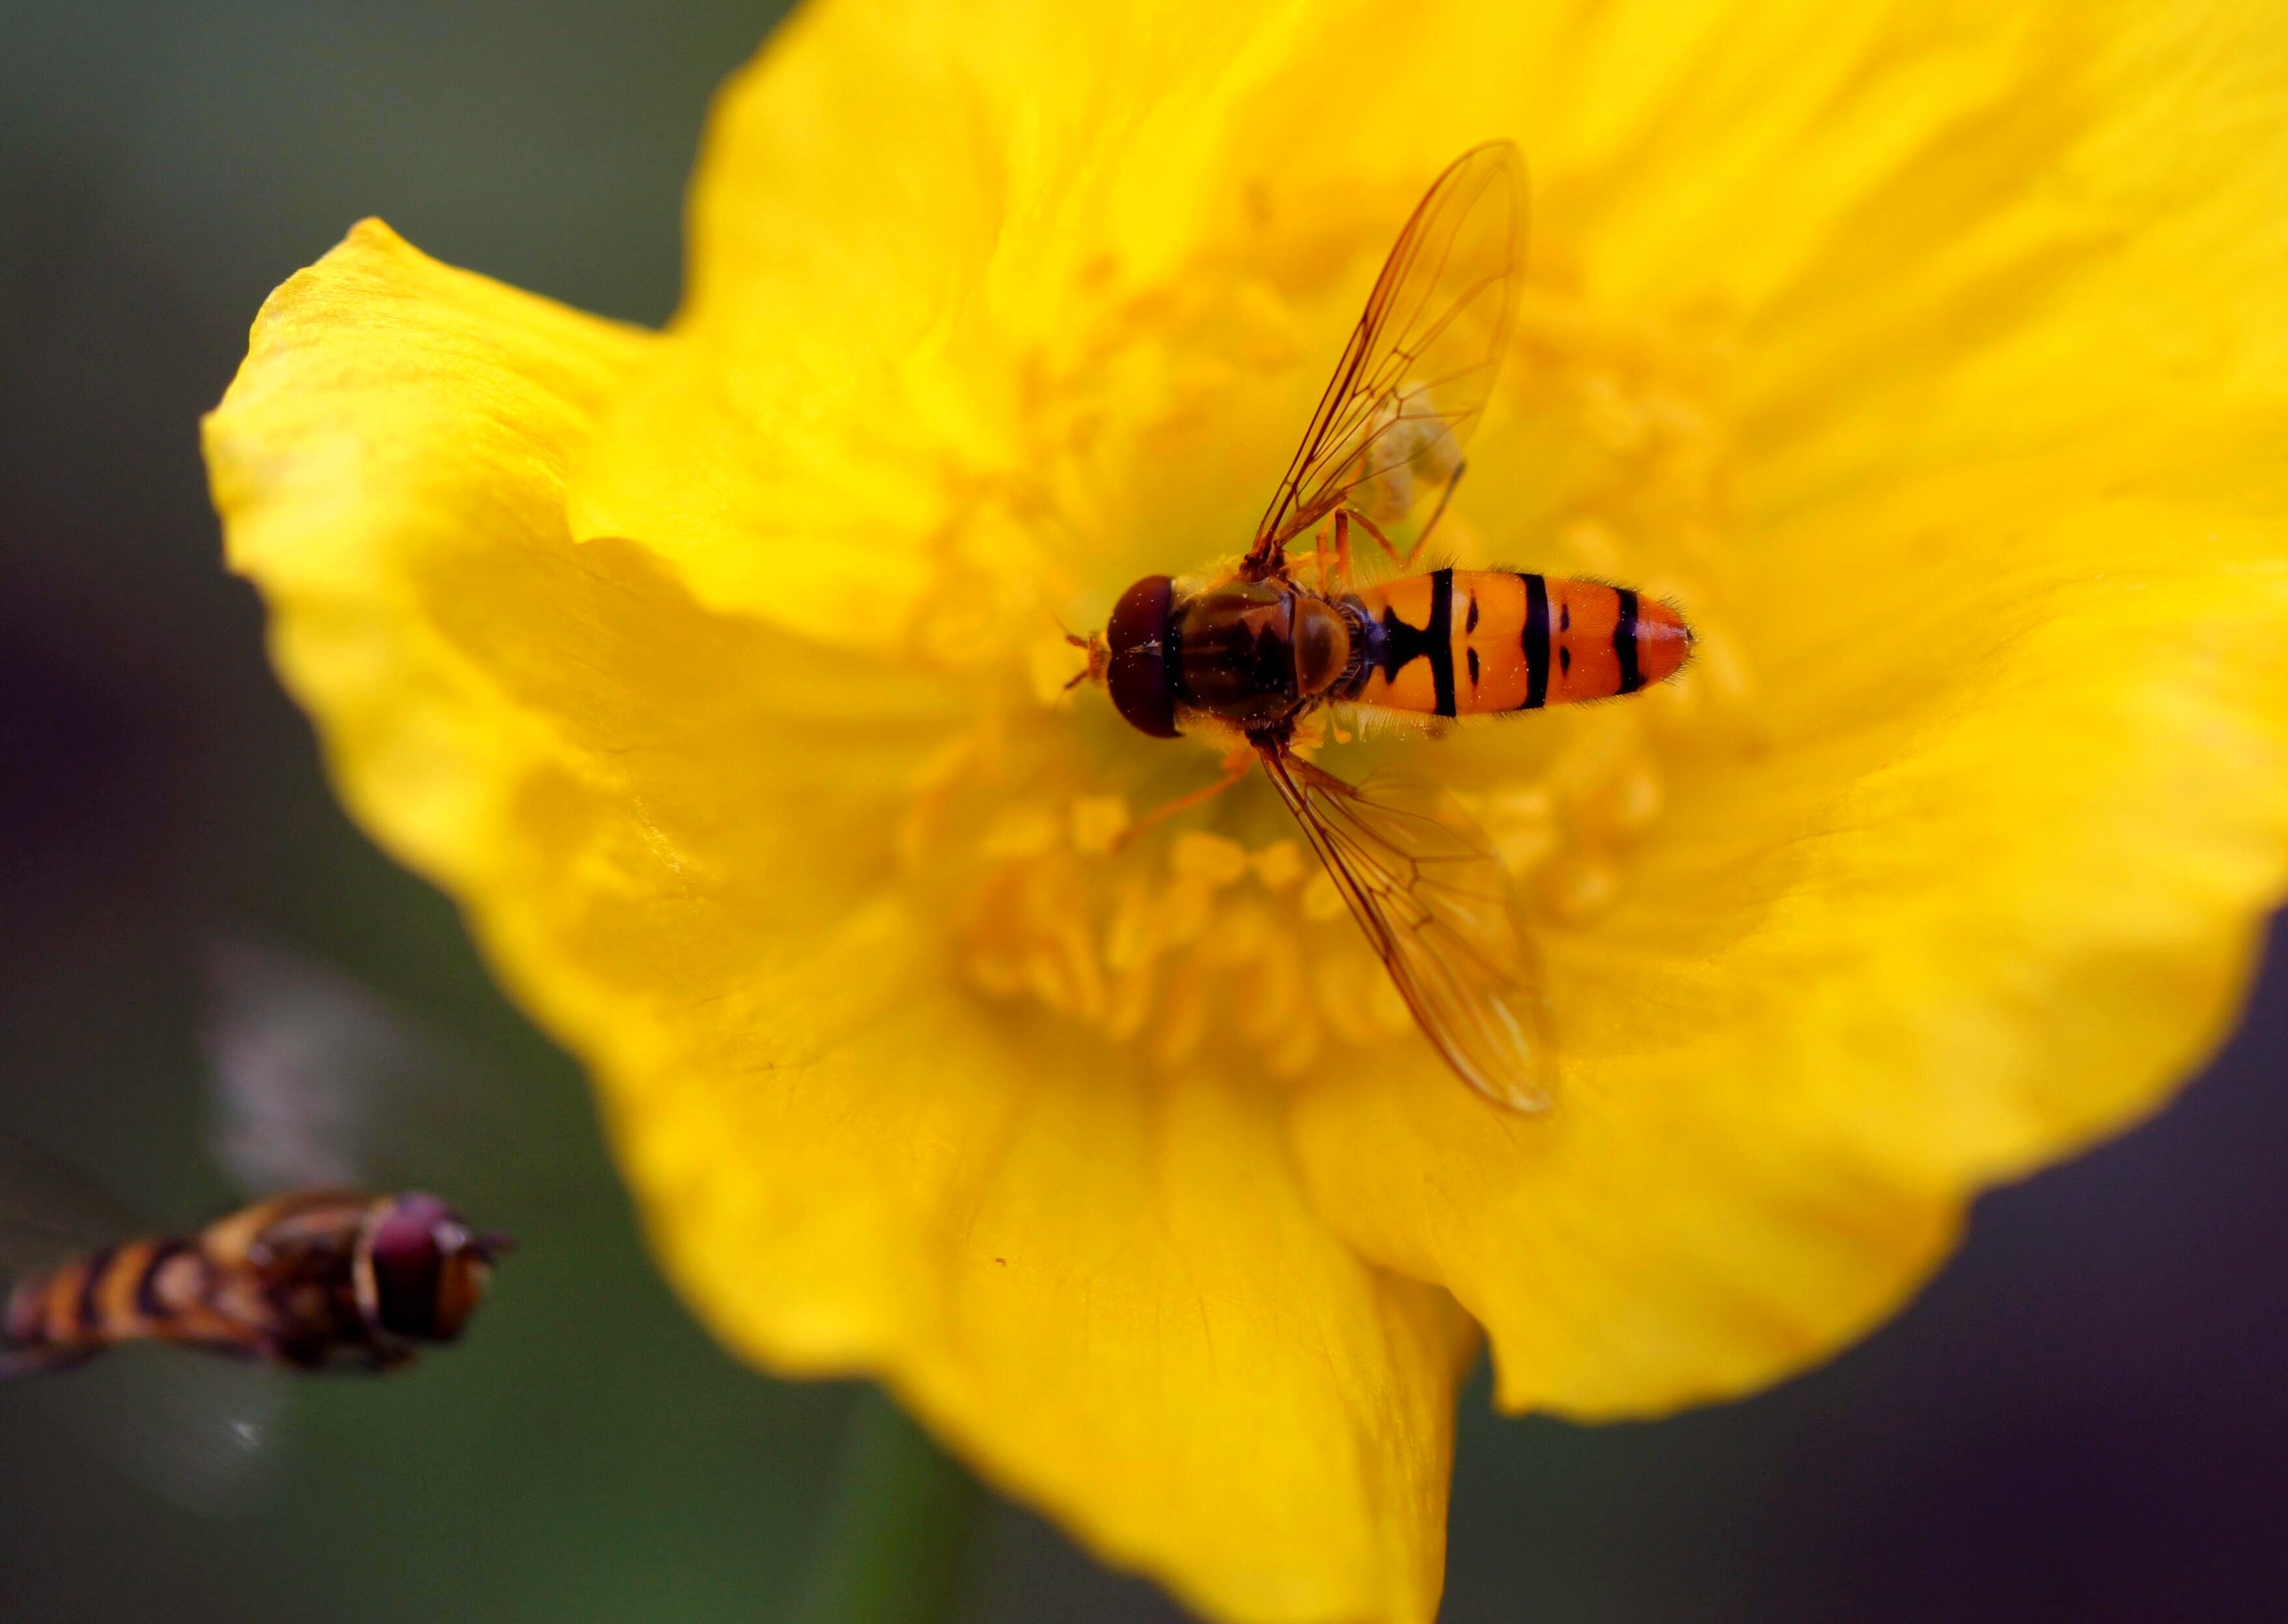
nature, blossom, plant, photography, flower, petal, bloom, animal, summer, pollen, color, insect, macro, yellow, garden, close, flora, fauna, invertebrate, flowers, close up, poppy flower, hoverfly, bee, poppy, animal world, nectar, approach, macro photography, garden plant, arthropod, honey bee, bee pollen, pollinator, macro photo, oriental poppy, plant stem, membrane winged insect